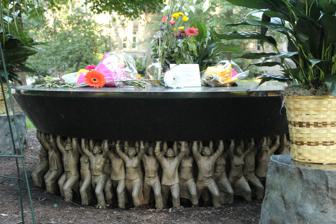
Building: Unsung Founders Memorial
Country: United States of America
Year built: 2005
Historic site in Chapel Hill, North Carolina Unsung Founders Memorial The memorial with flowers in 2018 Location University of North Carolina , Chapel Hill , North Carolina Dedicated November 5, 2005 The Unsung Founders Memorial at the University of North Carolina at Chapel Hill is a memorial located in McCorkle Place, one of the University's quads. It consists of a black granite tabletop supported by 300 bronze figurines and surrounded by 5 black stone seats. The inscription around the edge of the table reads: The Class Of 2002 Honors The University's Unsung Founders – The People Of Color, Bond And Free – Who Helped Build The Carolina That We Cherish Today. The memorial was a class gift by the Class of 2002, described at the time of its construction as "the most successful senior class gift campaign". History and funding The senior class of 2002 exceeded their goal of $40,000 by raising approximately $54,000 towards the construction of the memorial. The students themselves contributed $20,000 of this, with the rest donated by parents, friends, faculty and friends of the University. An additional $40,000 was secured from the university provost's office. The final cost of the memorial itself was around $80,000, and the remaining funds were used for preparation of the site and the installation ceremony. Emily Stevens, director of the young alumni program for the Office of Development, said "The effort the class put forth to get the word out was a major factor". Students sent requests to around seventy artists, receiving responses from eleven. They then narrowed the choice down to four artists, three of whom came to Chapel Hill for interviews. Korean artist Do-Ho Suh , who has a background in work exemplifying the concepts of collective versus individual and identity versus anonymity, was eventually selected to create the memorial. The location for the memorial was selected by agreement between Suh and the 2002 senior class officers, with final approval by the UNC Building Grounds Committee. Suh identified three possible locations, which were reviewed by the committee to identify a prominent location which was sensitive to the existing tree planting on the campus. Dedication The memorial in 2018 The Installation of the Unsung Founders memorial occurred on May 11, 2005 and the dedication ceremony was held on November 5, 2005. The ceremony was held at 10 a.m. at the site of the memorial on McCorkle Place quadrangle in front of the Alumni Building, near Franklin Street, on the Carolina campus. The ceremony featured speakers including UNC Chancellor James Moeser and Dr. Bernadette Gray-Little , dean of the UNC College of Arts and Science, as well as 2002 senior class officers Ben Singer and Byron Wilson. Moeser said: What we do today will not rectify what our ancestors did in the past, But this memorial, I believe, attests to our commitment to shed light on the darker corners of our history. Yes, the University's first leaders were slaveholders. It is also true that the contributions of African American servants and slaves were crucial to its success. Moeser commented that the memorial did not emerge from some committee of campus administrators or panel of faculty experts, but "arose from the inspiration of our students." Furthermore, "The Class of 2002 voted overwhelmingly in favor of creating this as their senior class gift. They voted overwhelmingly to make an honest judgment on difficult events." He went on to state: Suh's creation here on McCorkle Place is a splendid piece. One thing that has struck me is how it not only captures the spirit of the senior class's intent, but provides a functional space that passersby already have embraced. Students sit here to study notes before class, spreading their books across the tabletop. Others come to enjoy a picnic lunch. In fact, this piece does for us what the people it honors did for us — that is, makes Carolina a better place to be. Gray-Little added that "One of the troublesome legacies of slavery is the pall that it casts over the family histories of those who were bought and sold, This monument finally recognizes the many unnamed whose toil and talent made the nation's first public university possible." Vandalism In September of 2019, Ryan Barnett and Nancy McCorkle were found guilty in Orange County Court, of damaging property for vandalism at the monument in March of 2019. The following were written with markers on the monument: "Fuck this monument!!!" "Destroy this monument to racism!!!" "Confederate lives matter!!!" "Yankee go home, antifa sucks." "Racist—faggots—niger [sic]." See also Silent Sam Speaker Ban Memorial References